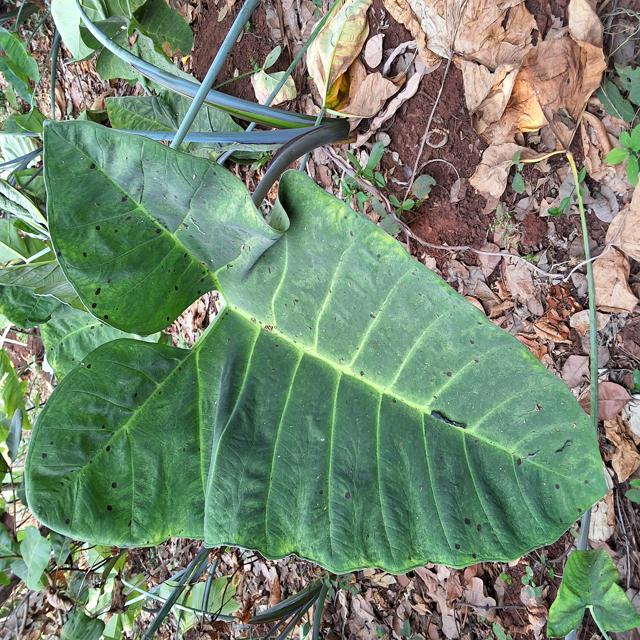
Label: Healthy